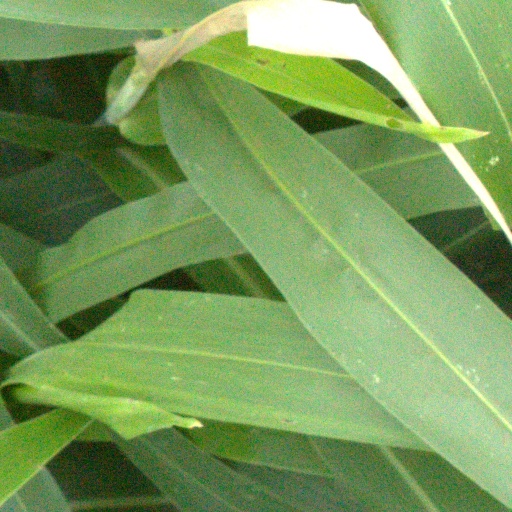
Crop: sorghum